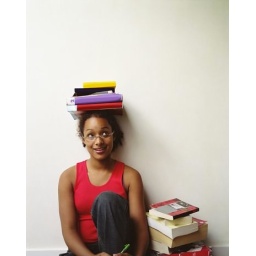
Teenage girl (12-14) leaning against wall with books on head